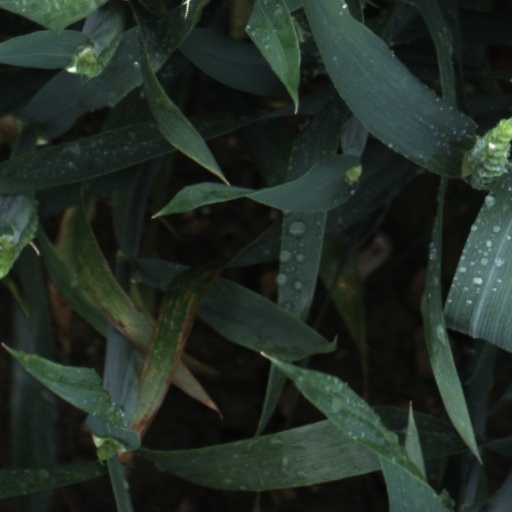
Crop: wheat